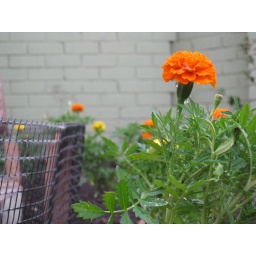
Marigolds in the flower bed